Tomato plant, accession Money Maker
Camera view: tilt-top (135 deg); turntable rotation: 150 degrees
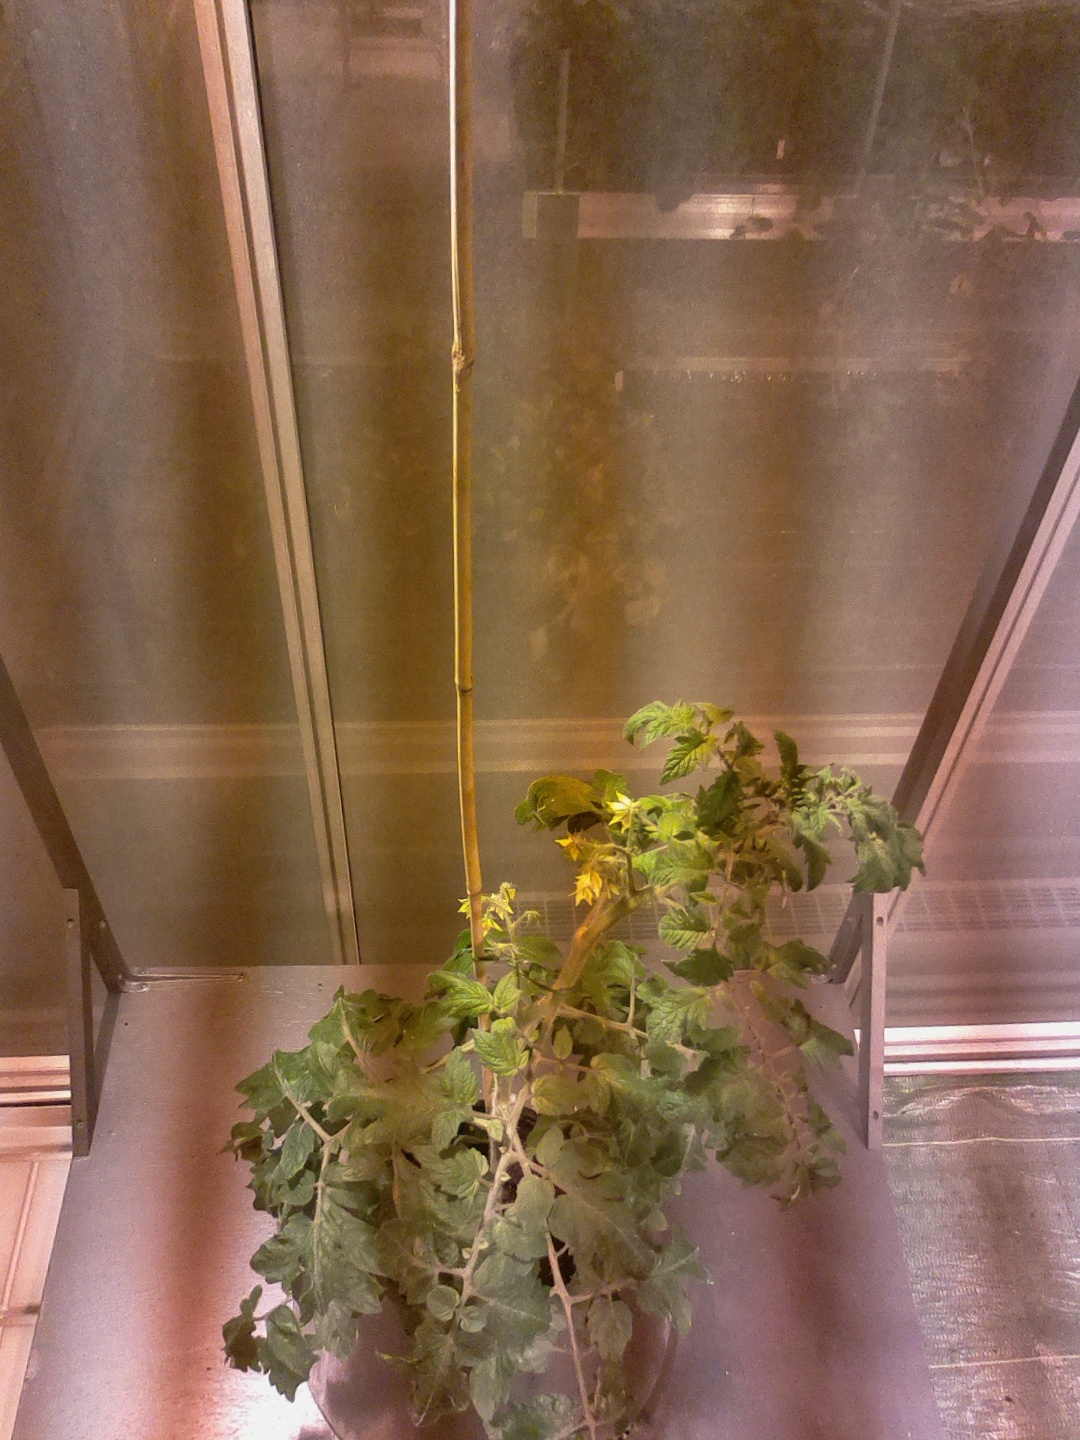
BBCH growth stage 68: Full flowering, 80%-90% of flowers open, more petals falling